Oriental Theatre (Portland, Oregon)

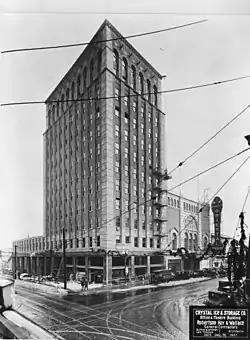
The Weatherly Building and Oriental Theatre on December 31, 1927, the theater's opening day

Lobbying to save the theatre began by at least 1959, and after Clayton Weatherly died in May 1969, the heirs decided to sell, despite a "premium lease" offer that was made.